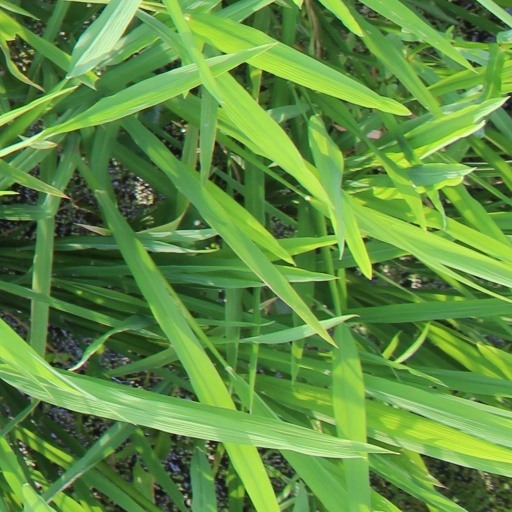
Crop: rice